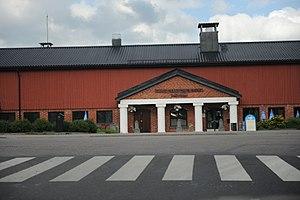
Lakisto est un quartier de la ville d'Espoo en Finlande.